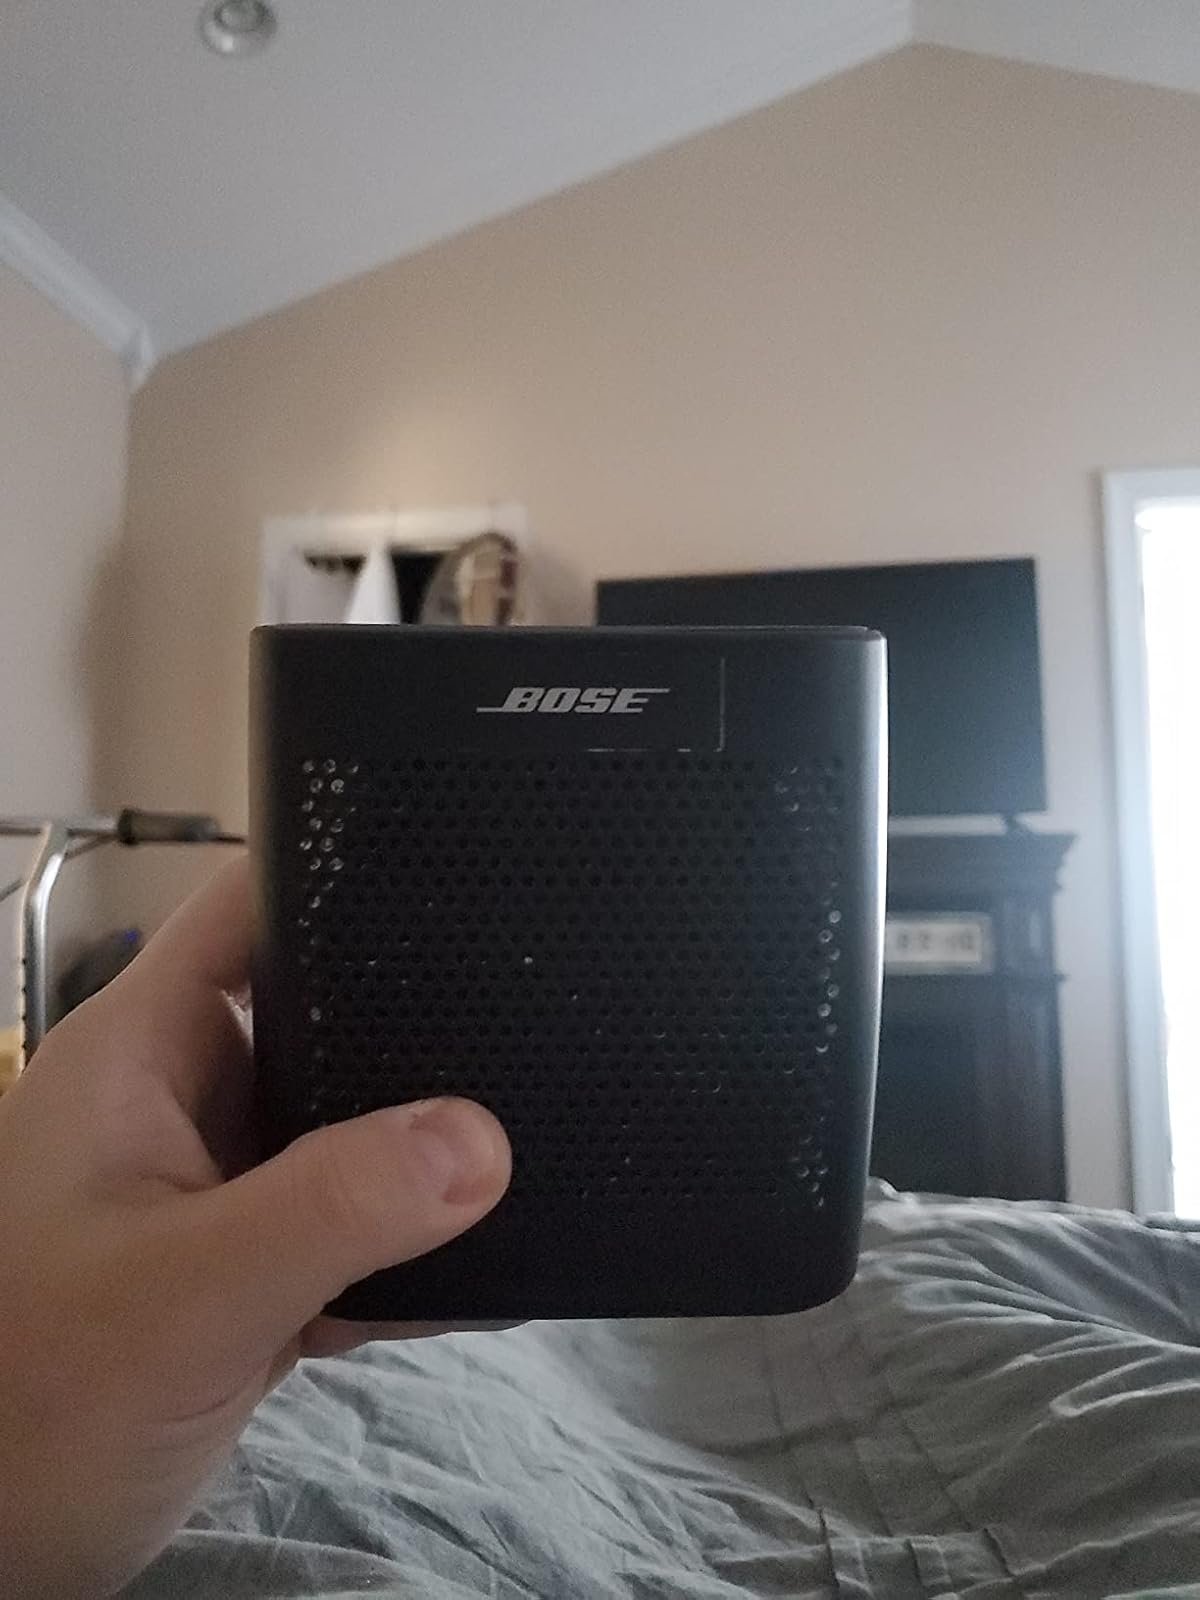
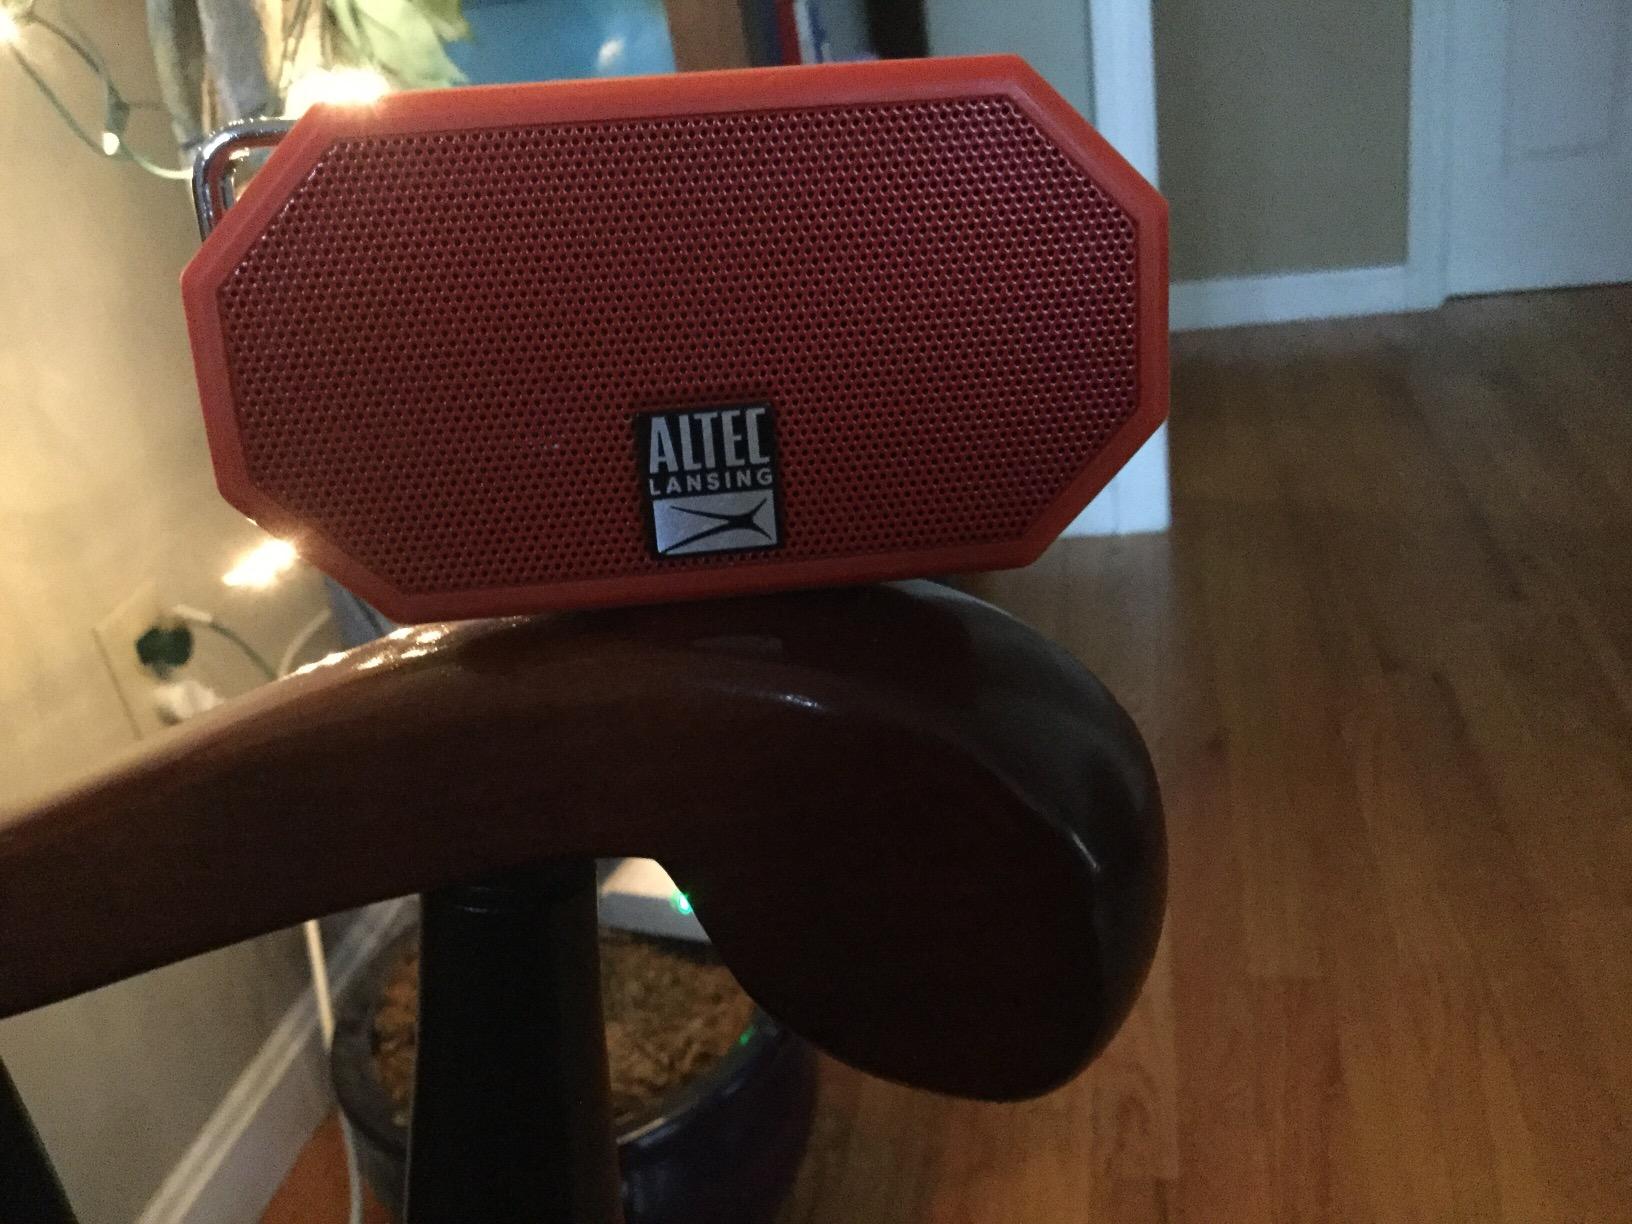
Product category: speaker
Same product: no